William Miller Christy

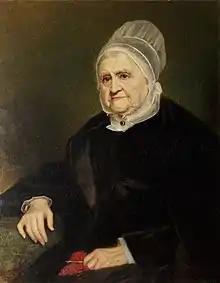
Ann Christy, 1869 portrait by Jerry Barrett

Miller married Ann Fell, and they had seven sons and three daughters. The second son was Henry Christy.